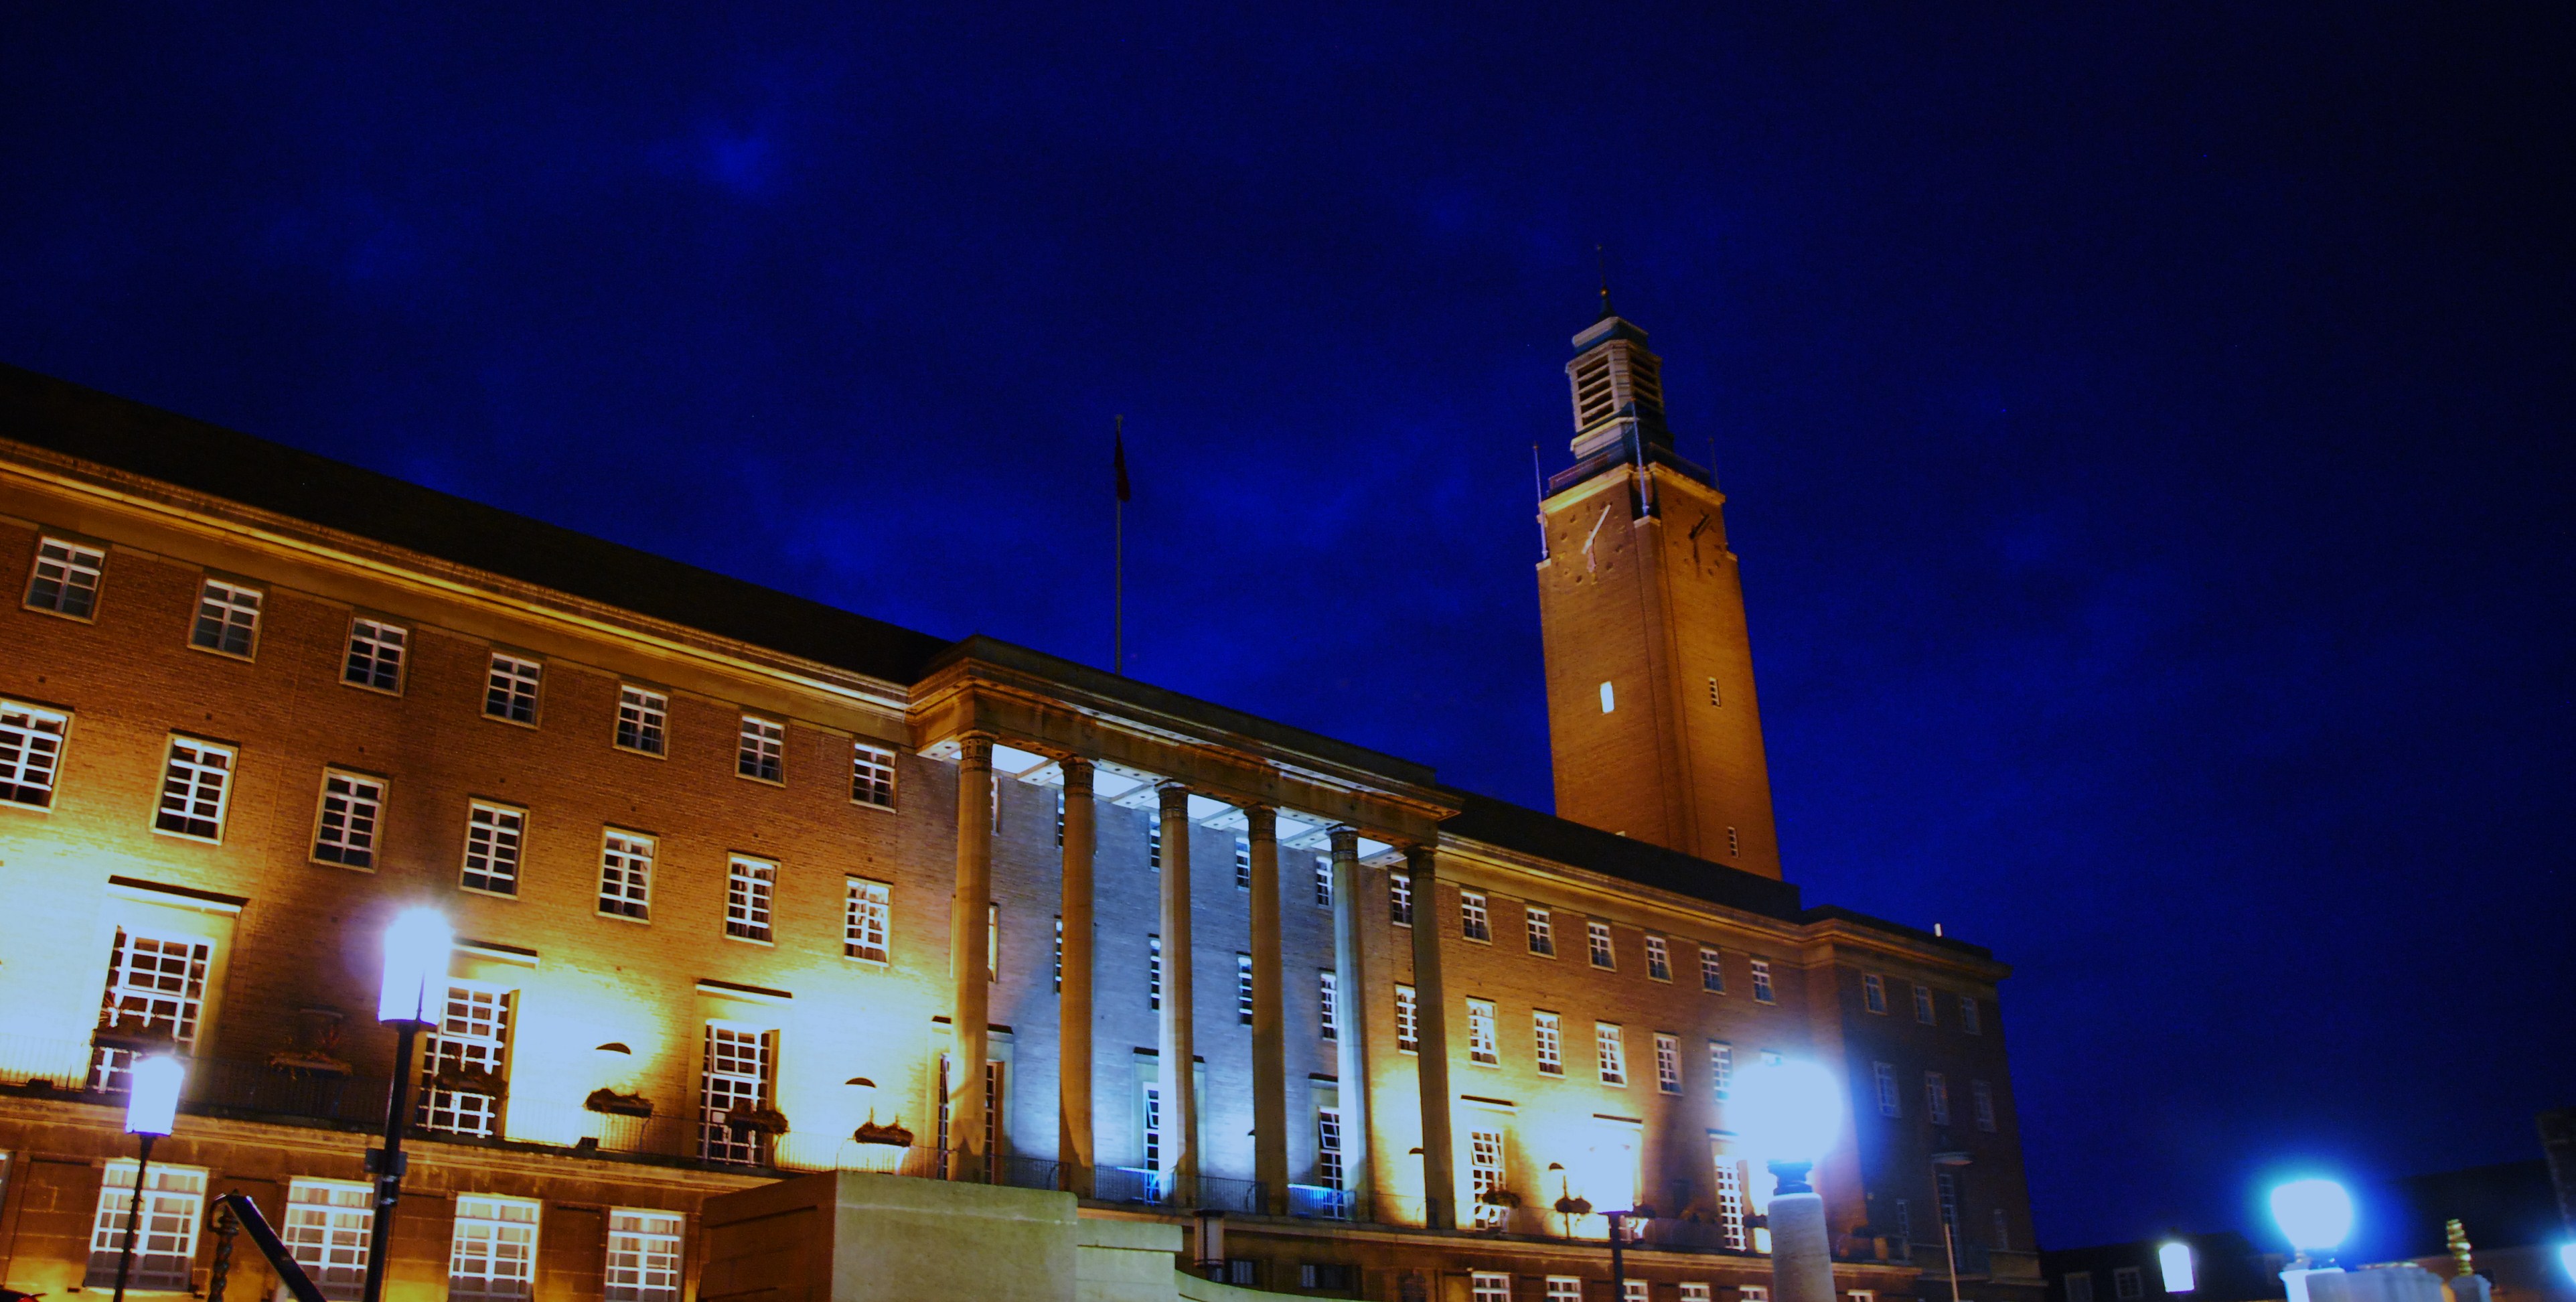
night, building, downtown, evening, plaza, landmark, free